2018 European Figure Skating Championships

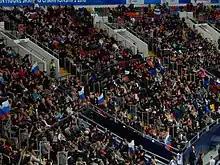
Megasport Arena during the first competitive day

The 2018 European Figure Skating Championships were held in January 2018 in Moscow, Russia. Medals were awarded in the disciplines of men's singles, ladies' singles, pairs, and ice dance.